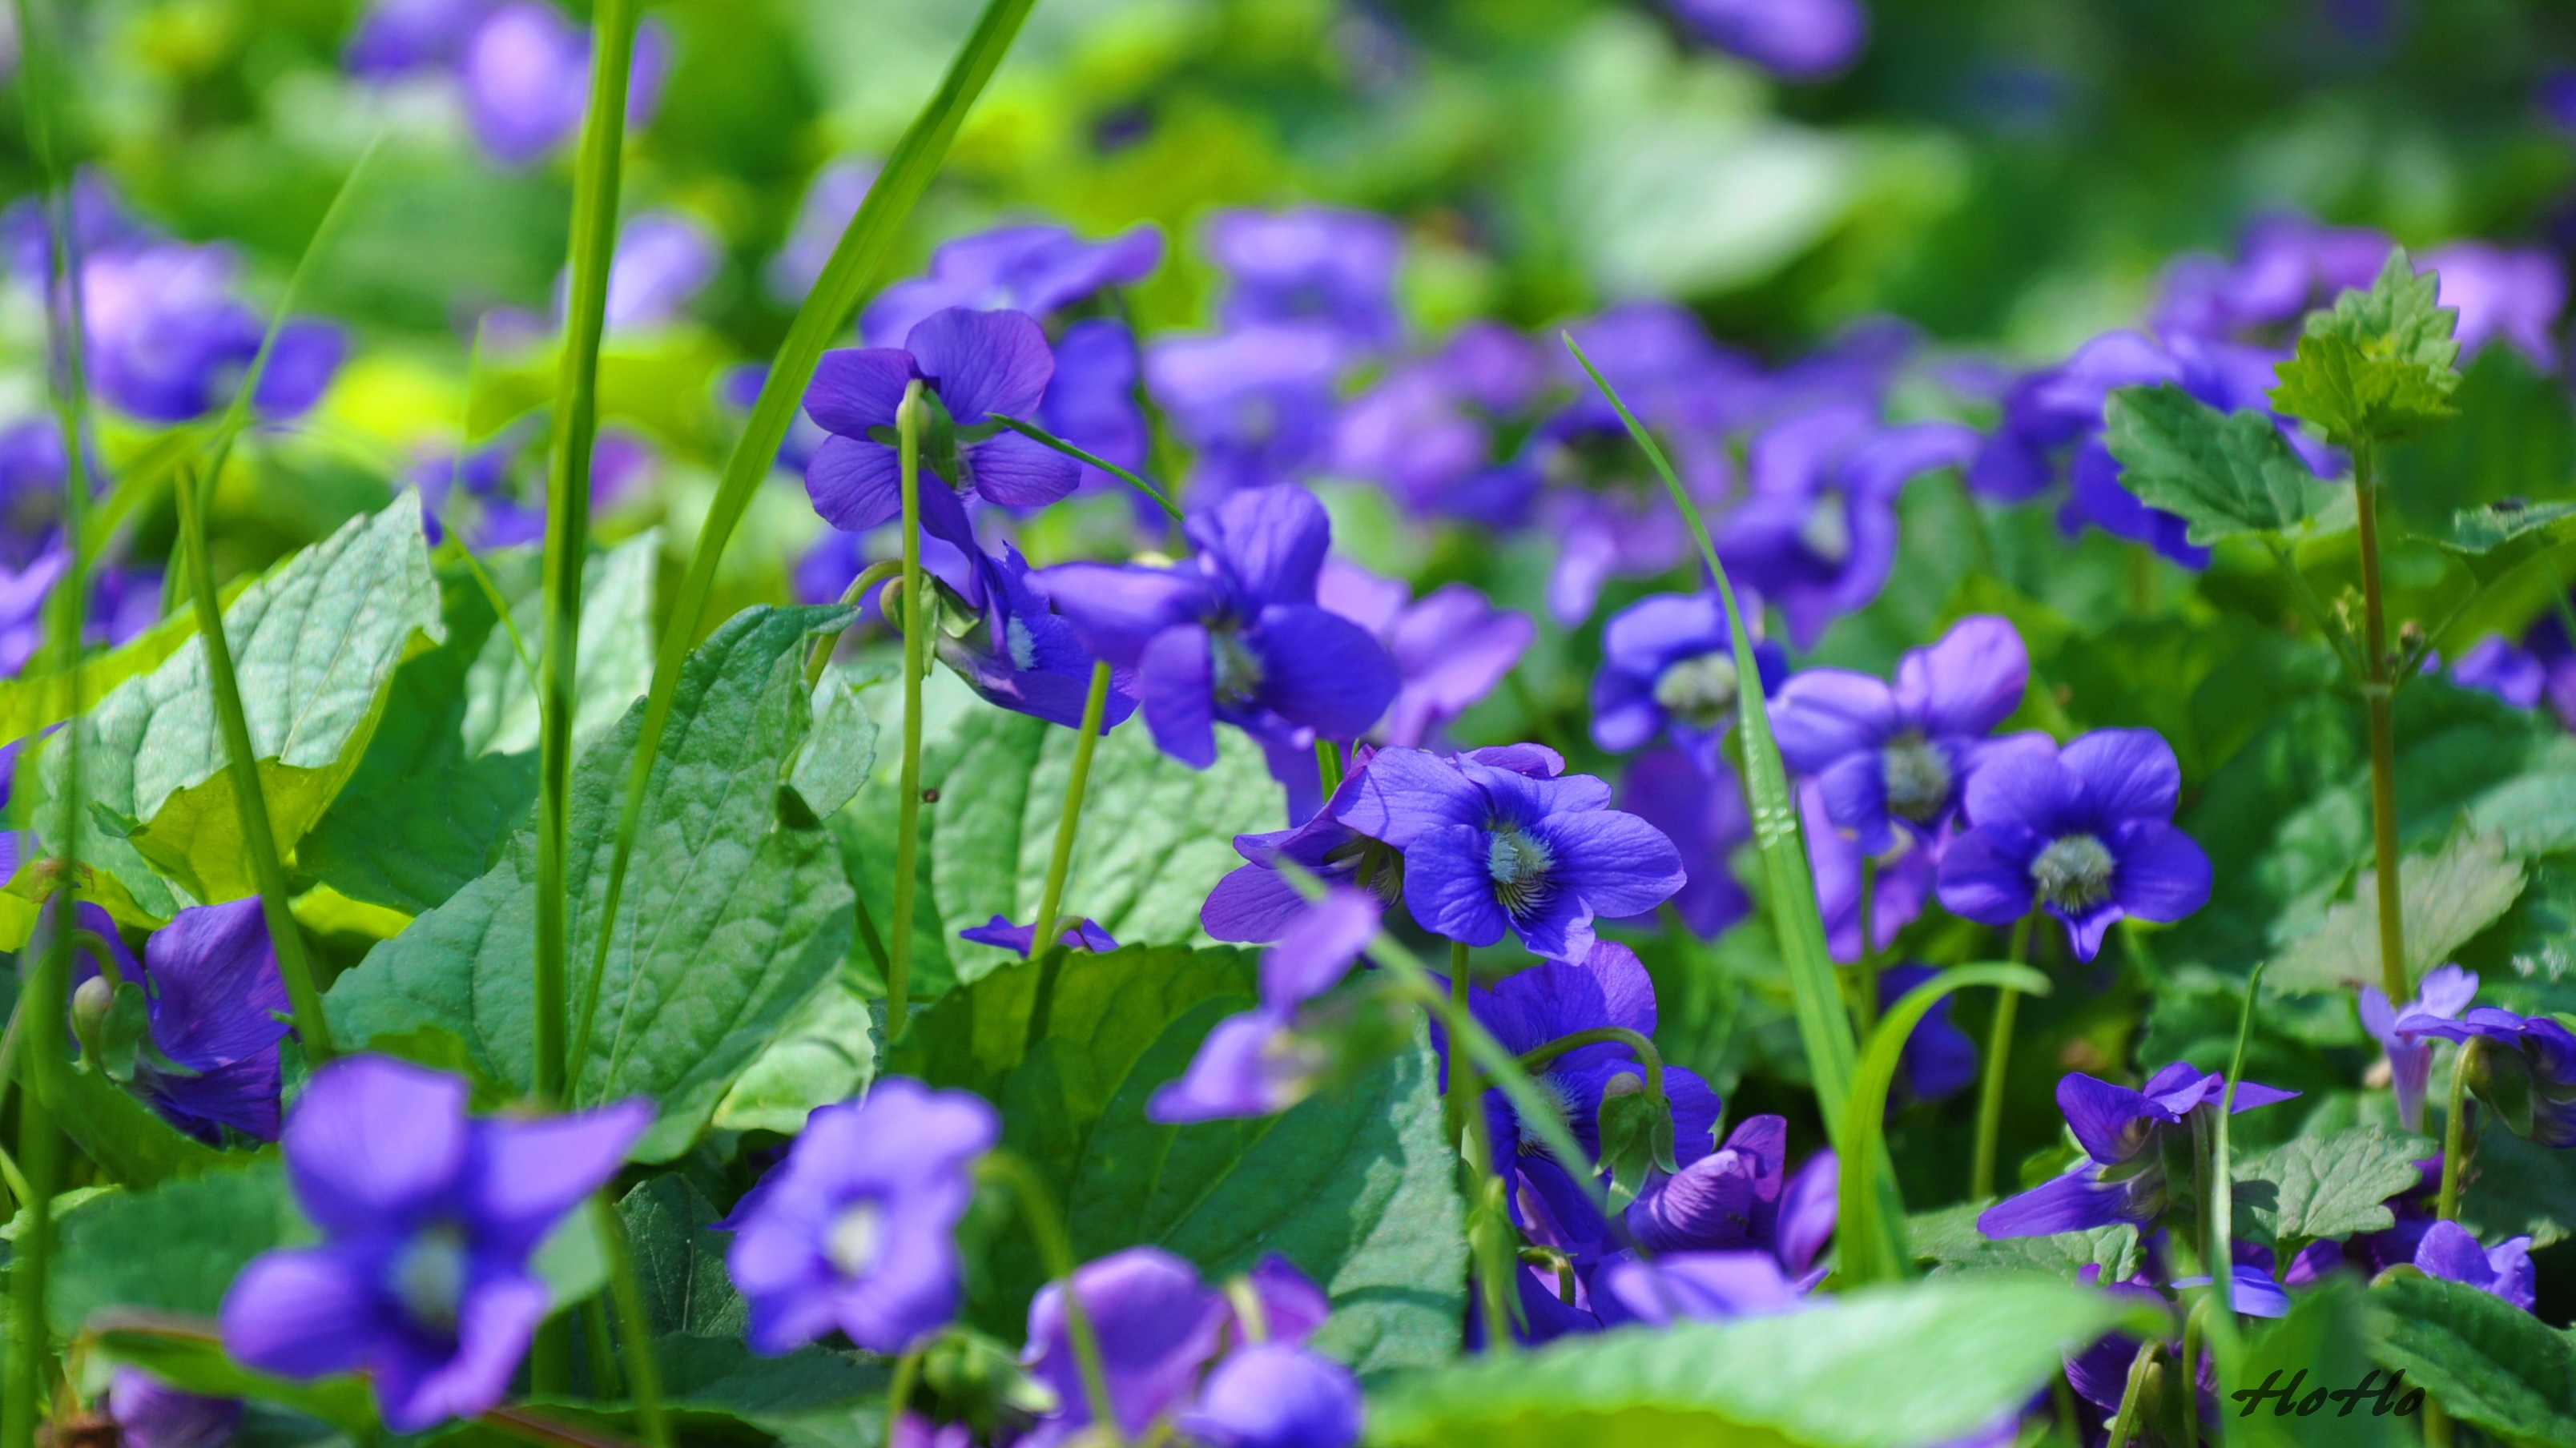
nature, plant, field, meadow, flower, spring, botany, flora, wildflower, violet, bluebonnet, viola, macro photography, flowering plant, annual plant, land plant, violet family, dayflower family